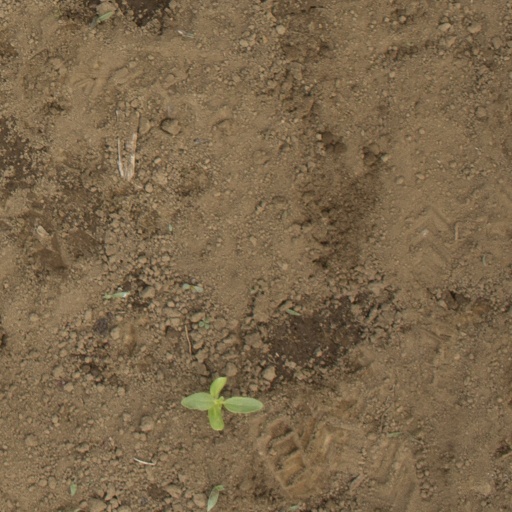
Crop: Jerusalem artichoke